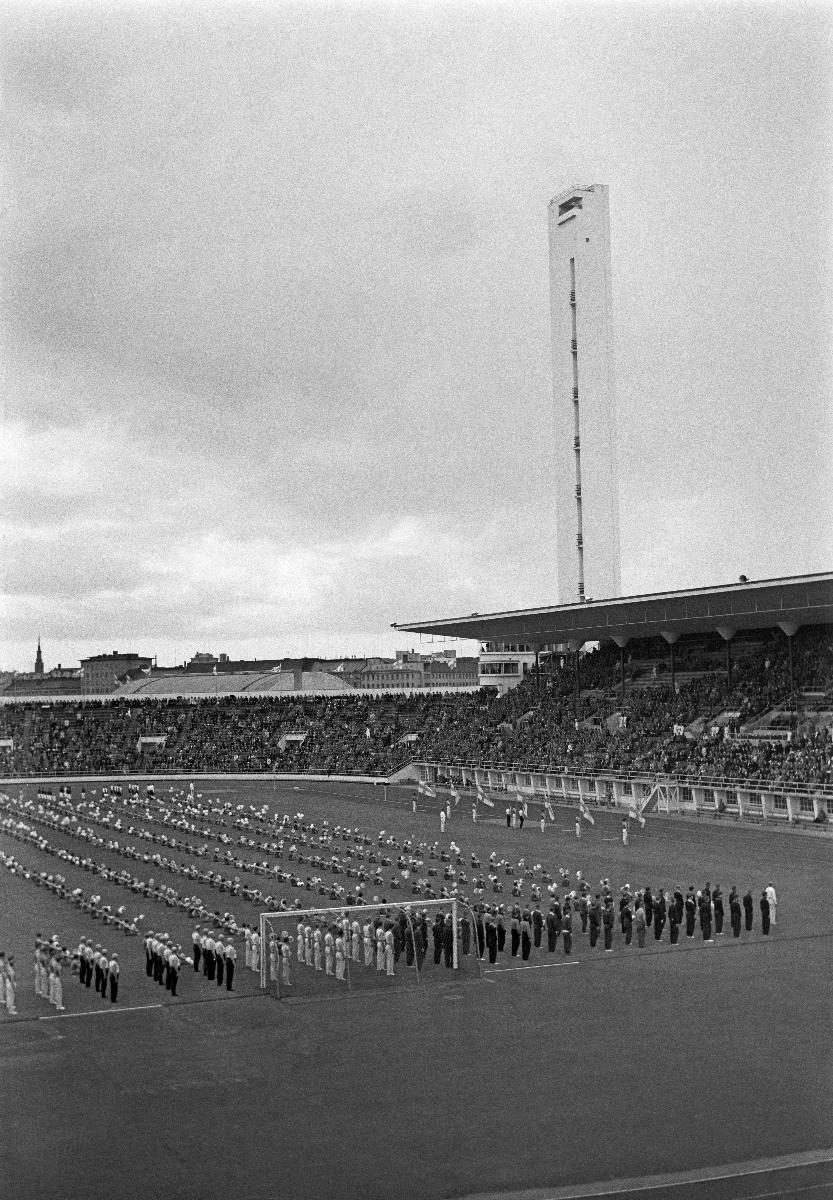
Helsingin Olympiastadionin avajaiset
Helsingfors Olympiastadions invigning; The inauguration of Helsinki Olympic Stadium
sisällön kuvaus: Helsingin Olympiastadionin vihkiäiset 12.6.1938. content description: The inauguration of Helsinki Olympic Stadium 12.6.1938. innehållsbeskrivning: Helsingfors Olympiastadions invigning 12.6.1938.
Kuvaaja: Sundström, Hugo, kuvaaja
Vuosi: 1938
Paikka: Suomi, Uusimaa, Helsinki
Aiheet: kisapaikat; avajaiset; arkkitehtuuri; stadionit; HBL; vihkiäiset; openings (celebrations); architecture; olympic stadiums; openings; celebrations; sports; stadiums; öppningsceremonier; arkitektur; idrott; olympiastadion; öppning; invigning; festligheter; stadion; sport